Tony Santiago

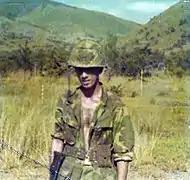
Santiago in Vietnam

Santiago served with the 2nd Battalion 9th Marines, 3rd Marine Division in the Vietnam War in the 81 MM Mortar, and later in the Military Police as well.